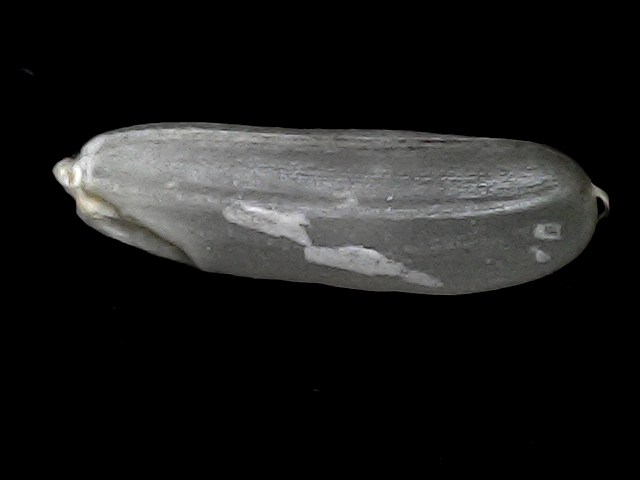
Rice variety: BRRI102